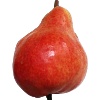
Label: red_pear